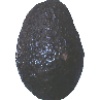
Label: Avocado ripe 1